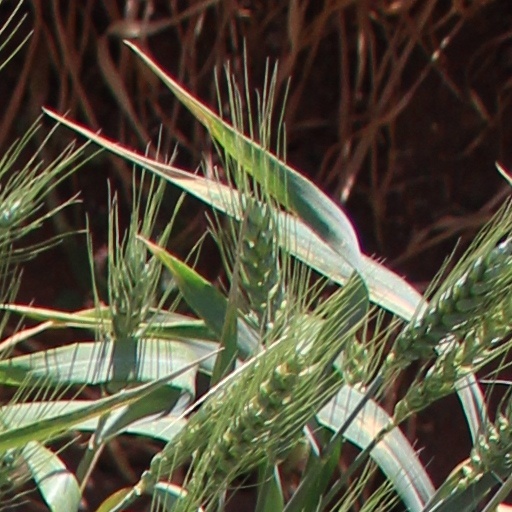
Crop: wheat